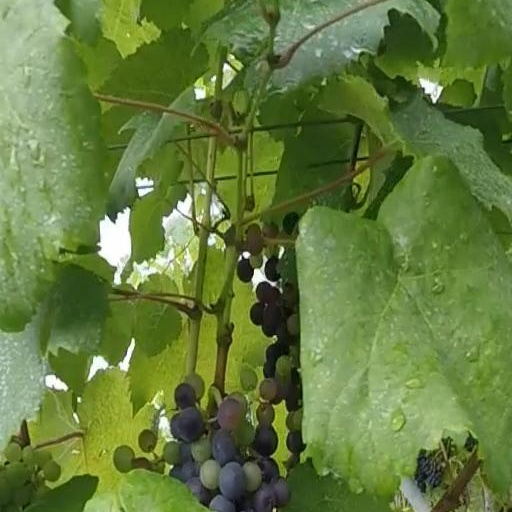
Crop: grape